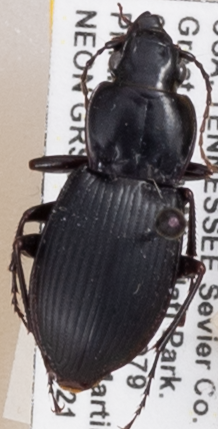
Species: Cyclotrachelus sigillatus
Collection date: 2022-06-21
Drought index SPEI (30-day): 0.168
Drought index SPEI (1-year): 0.668
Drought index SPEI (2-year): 1.13